List of breweries in Iowa

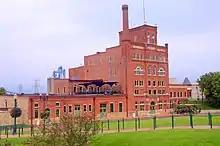
Dubuque Star Brewery

Breweries in Iowa produce a wide range of beers in different styles that are marketed locally and regionally. Brewing companies vary widely in the volume and variety of beer produced, from small nanobreweries to microbreweries to massive multinational conglomerate macrobreweries. Iowa is a state located in the Midwestern United States, an area often referred to as the "American Heartland".